Chur–Arosa railway line

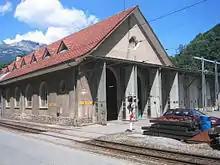
The former Sand depot

On 29 November 1997, the electrification system of the Arosa Railway was made compatible with the Rhaetian Railway's main network with the conversion of the overhead wire voltage to 11 kilovolts AC, the extensive rehabilitation of the line, the renewal of the power supply and the modification of the rolling stock used. While for the previous 83 years, the line's power supply had been sourced from "Arosa Energie" (Lüen power station), it was now fed via a new supply line from the RhB substation in Reichenau-Tamins to Chur station and the city line. The Sand substation, which feeds the contact wire between Sassal and Arosa, is also supplied via a cable in the river bed of the Plessur. As a result of a newly developed system of overhead wire, suspension and power supply, costly construction measures in tunnels and cuttings—in particular the lowering of the track—were kept to a minimum. The profiles of the Lüener Rüfe, Steinboden, Clasauertobel, Bärenfalle and Cuorra tunnels were easily adapted. Furthermore, extensive reinforcements were necessary on the track and on individual bridge structures. The Sand depot became superfluous with the change of the electrical system and closed. The total modernisation costs, including investment in rolling stock and the extension of the passing loop at St. Peter-Molinis station, amounted to CHF 58.3 million, 96 per cent of which was borne by the federal government.